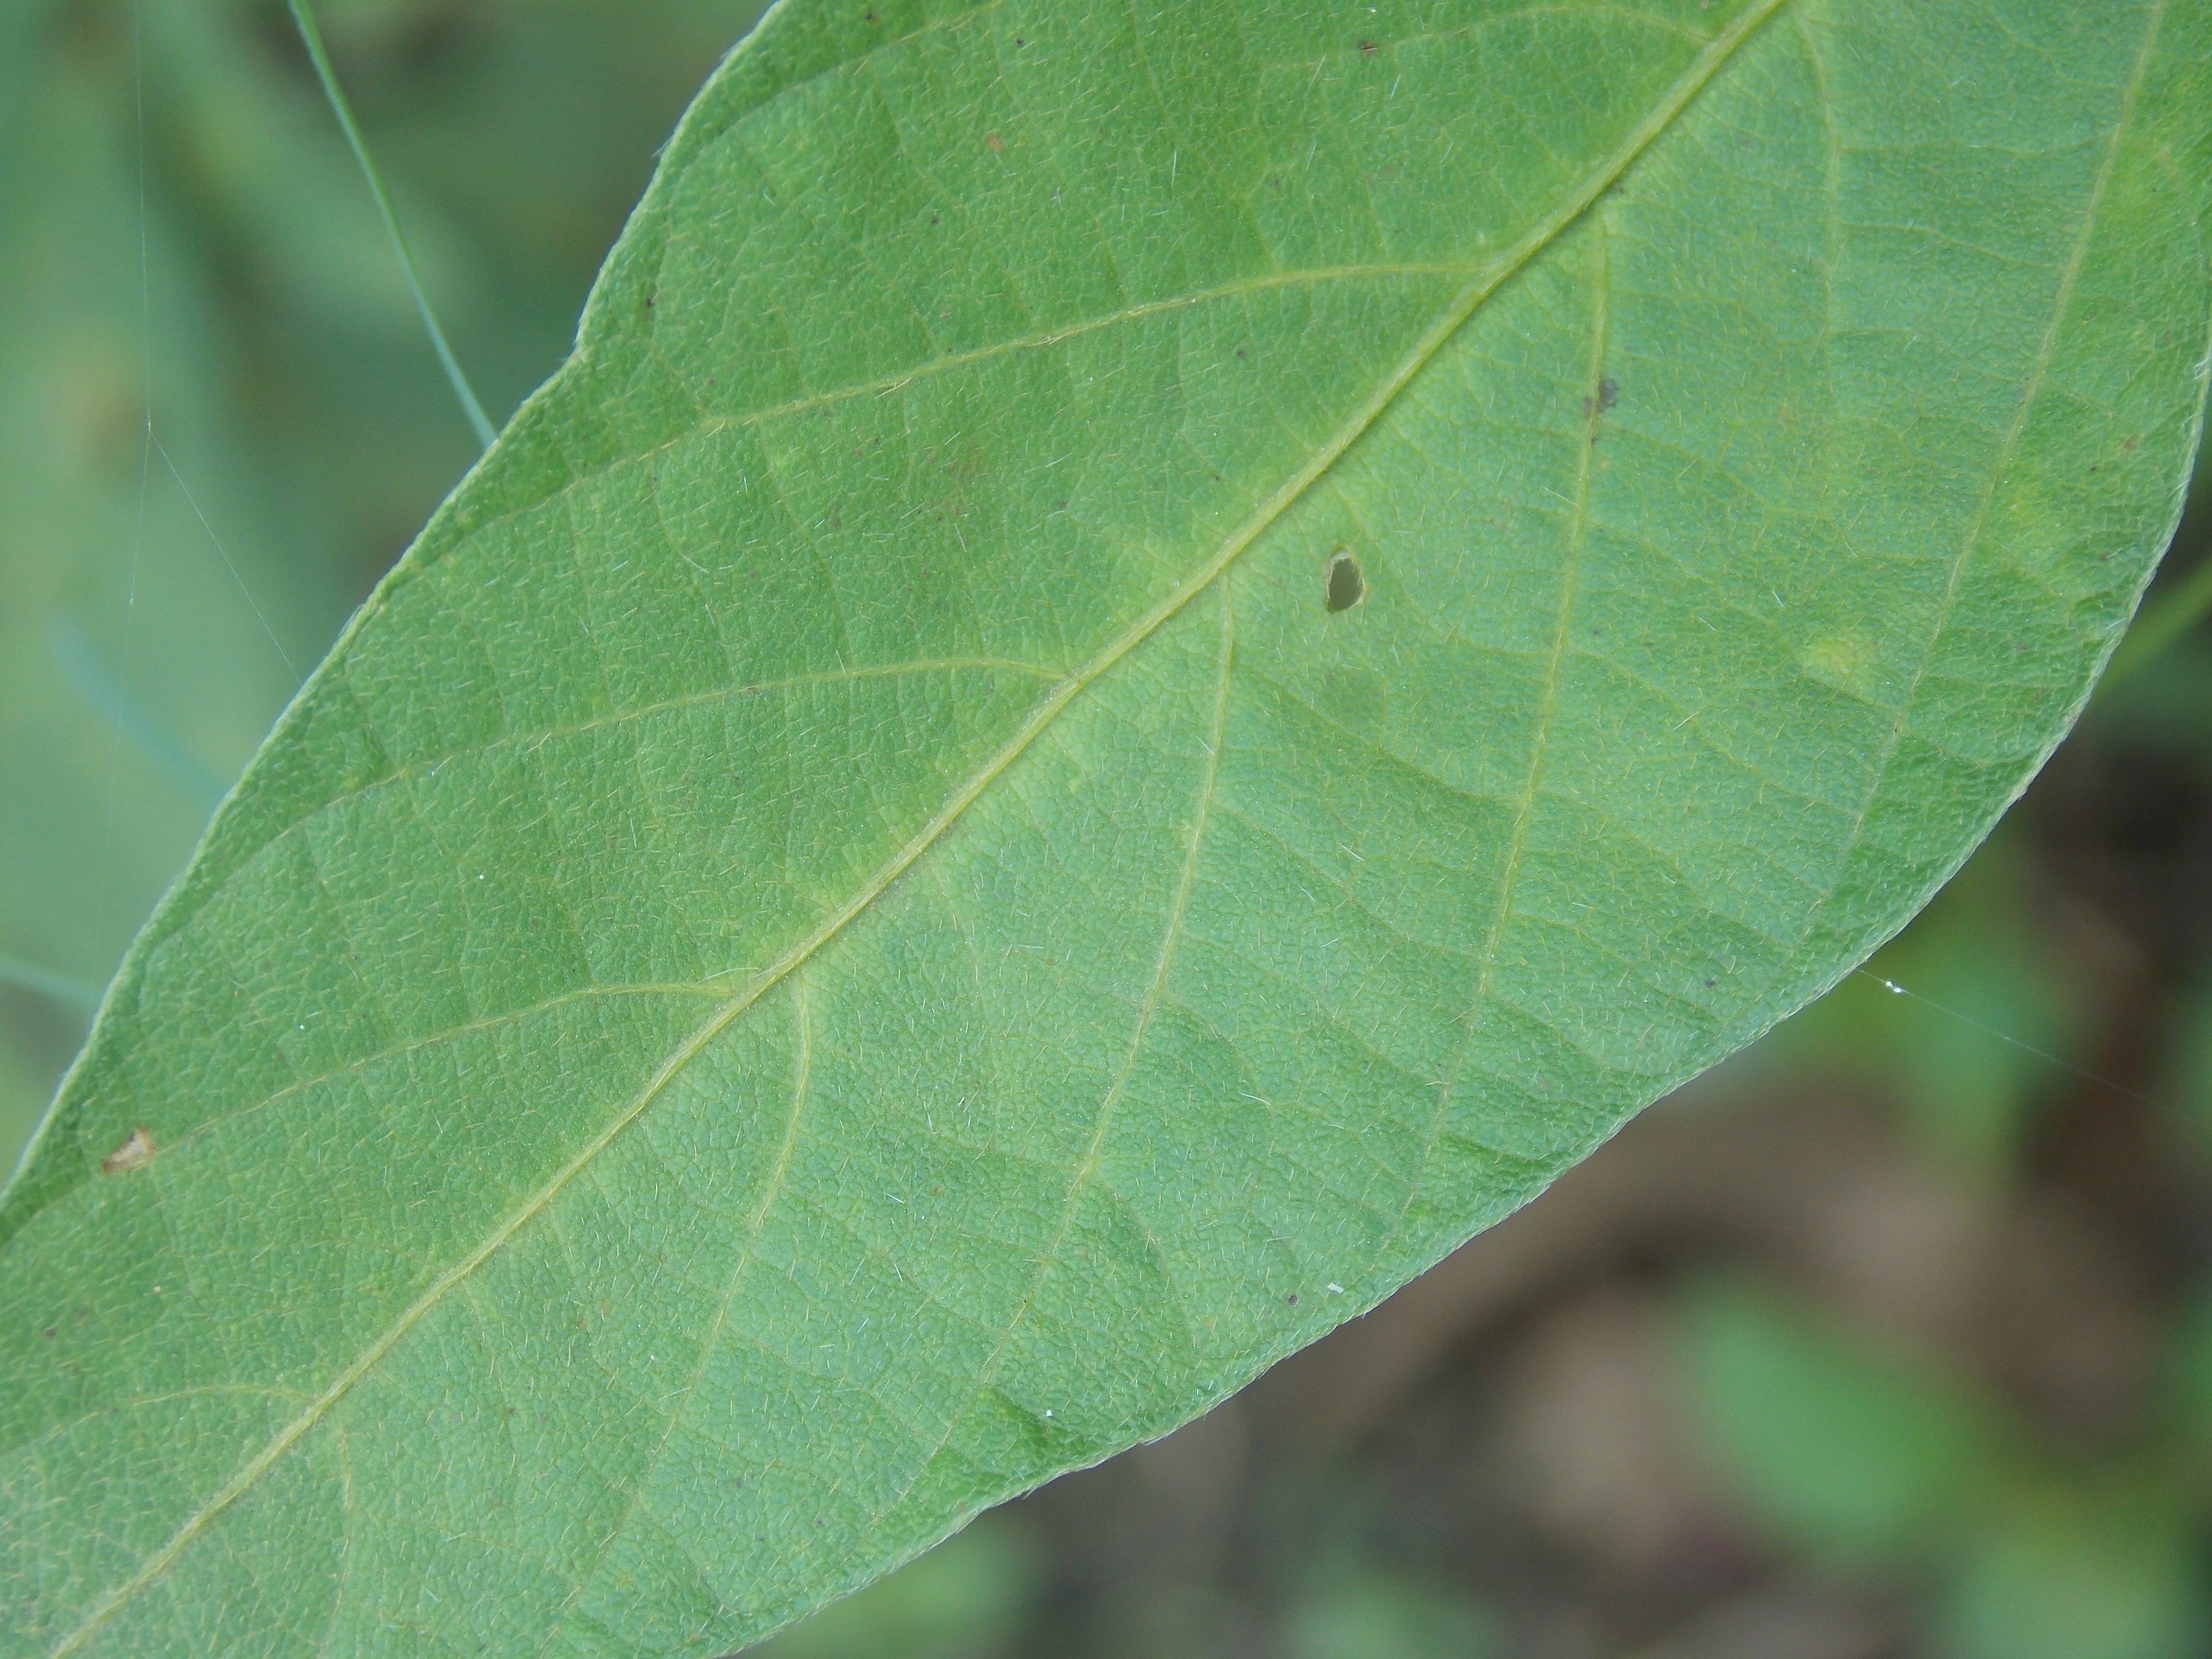
Label: Healthy